Nils Bejerot

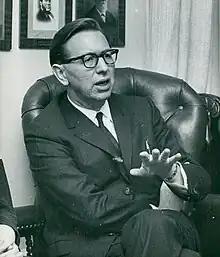
Nils Bejerot in 1968

Nils Johan Artur Bejerot (21 September 1921 – 29 November 1988) was a Swedish psychiatrist and criminologist best known for his work on drug abuse and for coining the phrase "Stockholm syndrome". Bejerot was one of the top drug abuse researchers in Sweden. His view that drug abuse was a criminal matter and that drug use should have severe penalties was highly influential in Sweden and in other countries. He believed that the cure for drug addiction was to make drugs unavailable and socially unacceptable. He also advocated the idea that drug abuse could transition from being a symptom to a disease in itself.